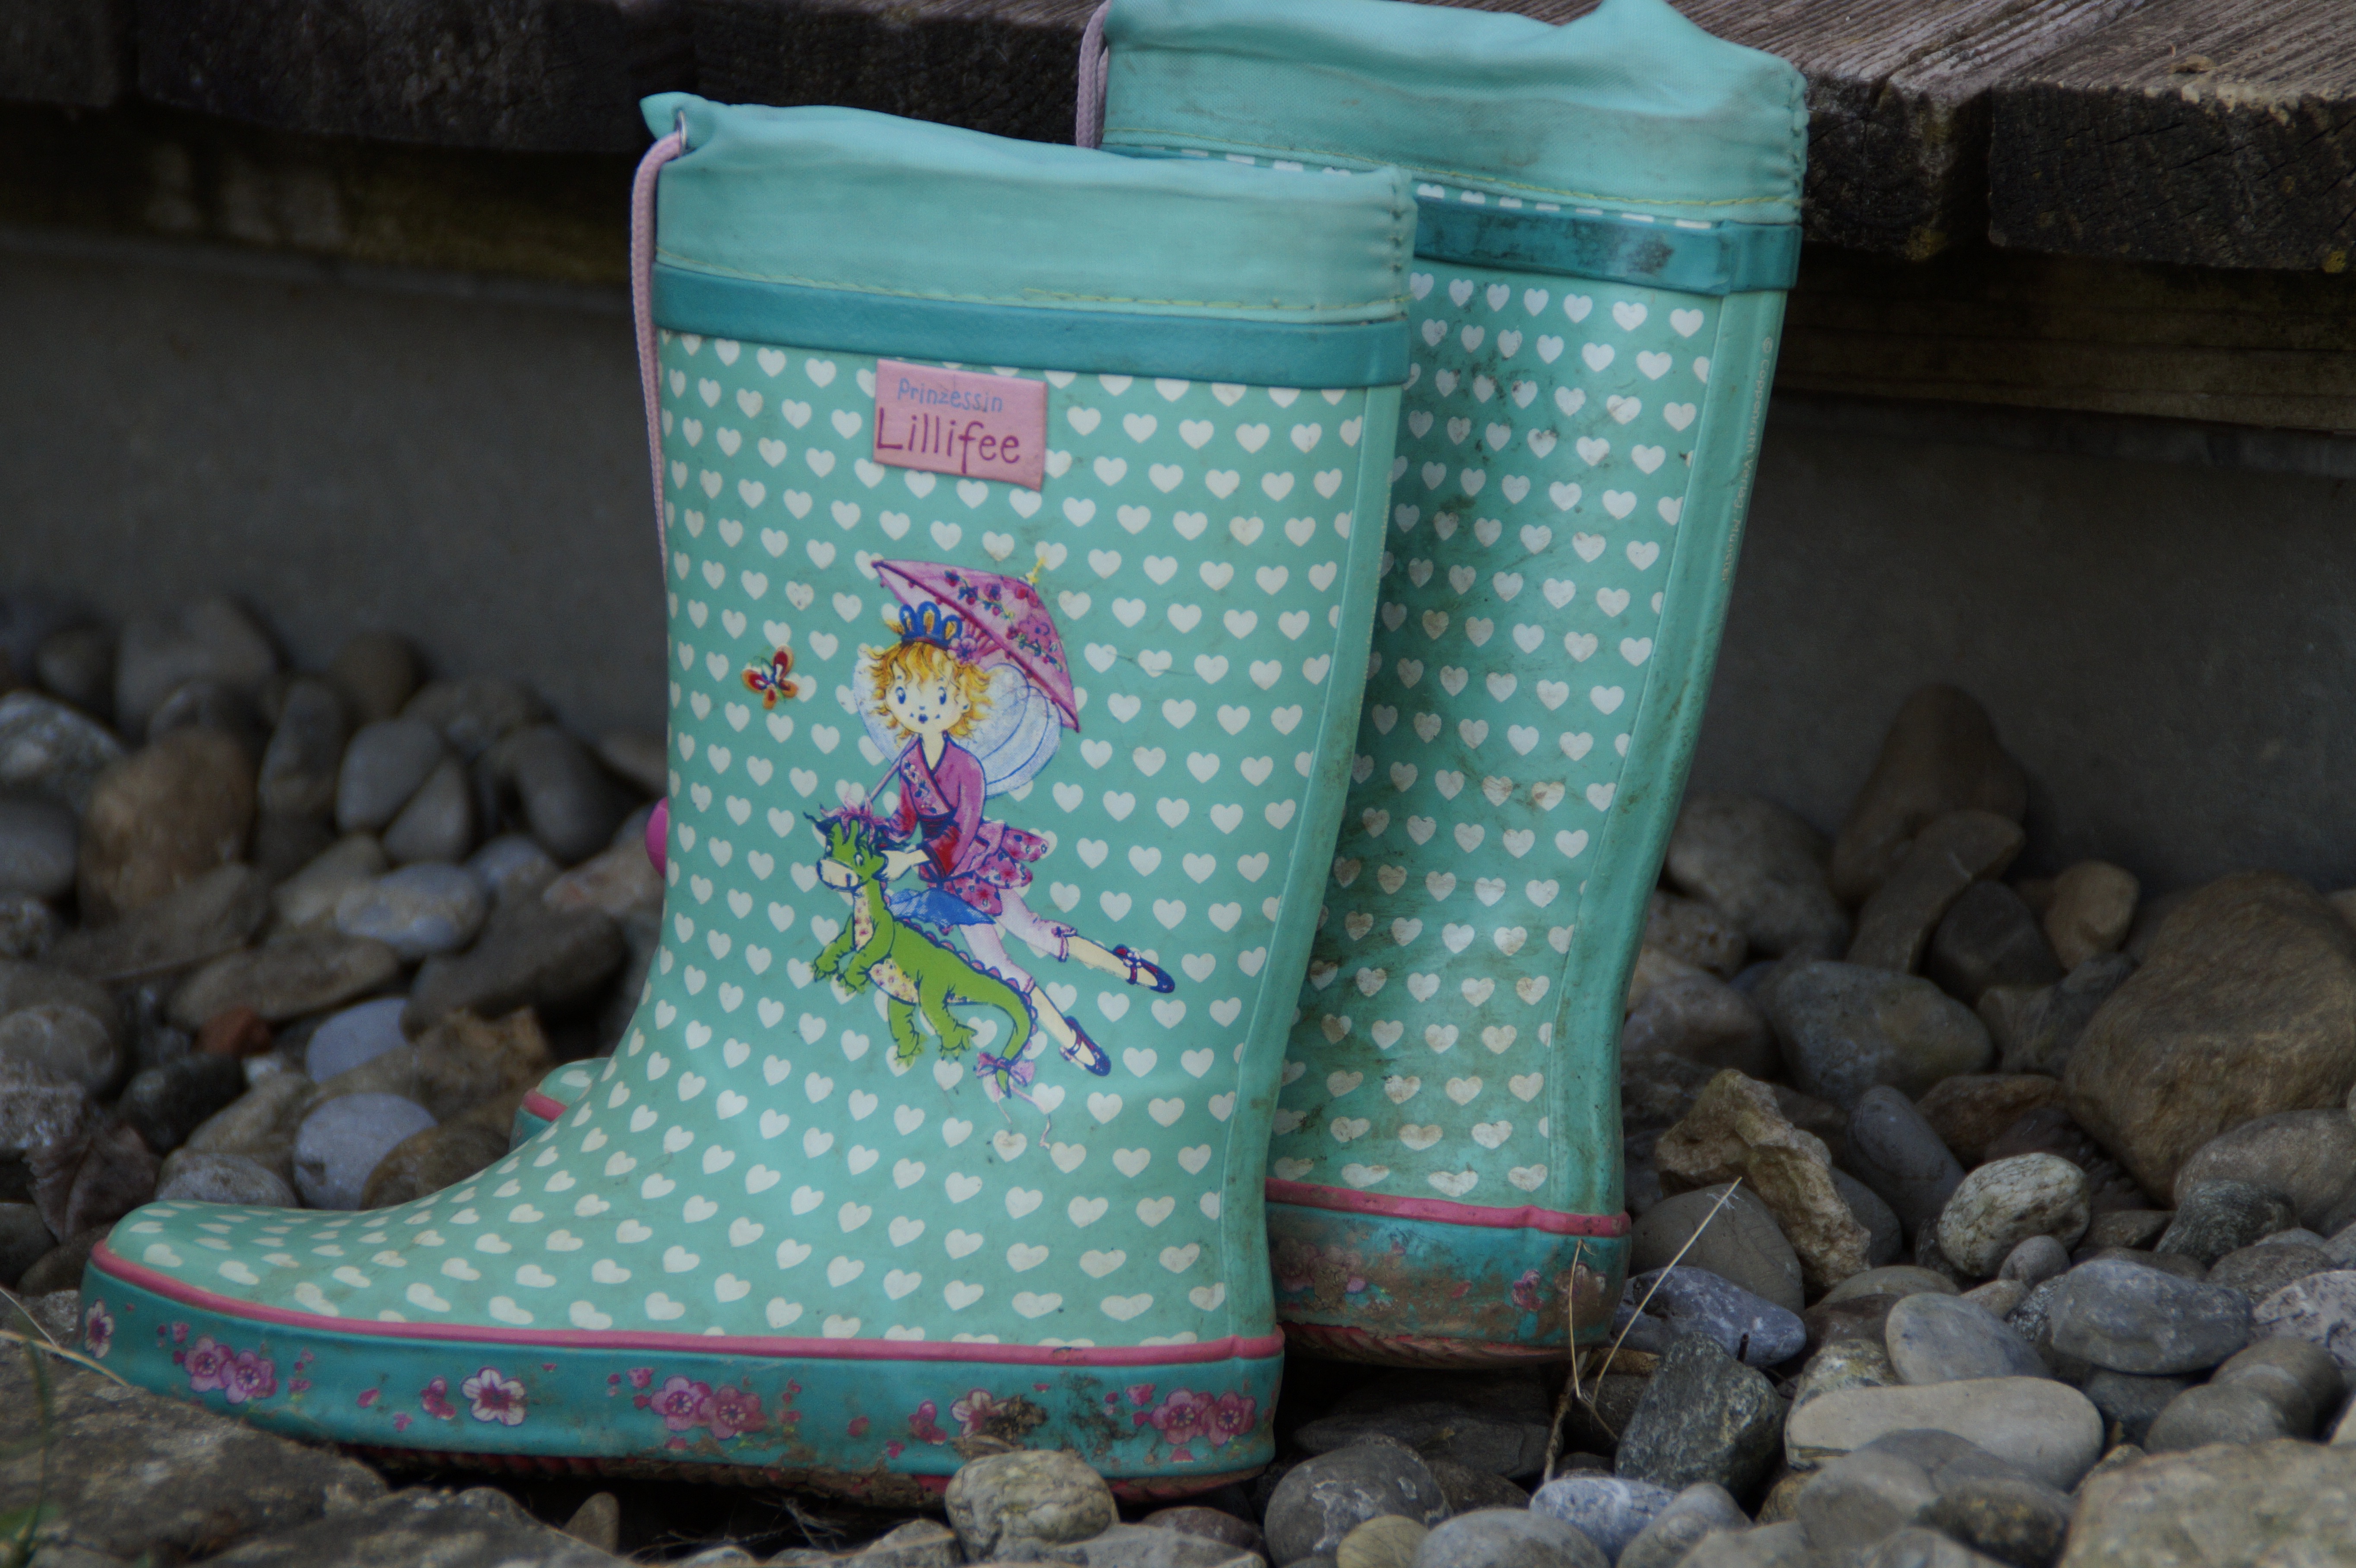
girl, child, blue, furniture, product, shoes, art, children, boots, footwear, out, rubber boots